Barrage (film)

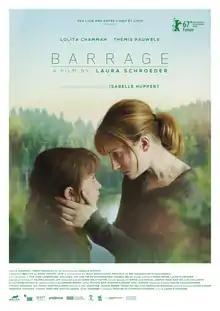
Film poster

Barrage is a 2017 Luxembourgish drama film directed by Laura Schroeder and starring Isabelle Huppert and her real-life daughter Lolita Chammah. It was selected as the Luxembourgish entry for the Best Foreign Language Film at the 90th Academy Awards, but it was not nominated.